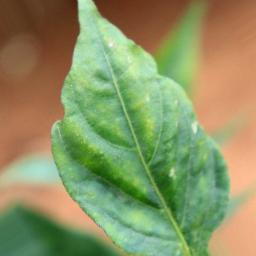
Label: healthy